Place names considered unusual

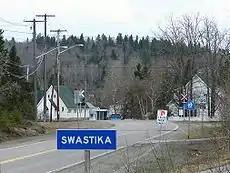
Swastika, Ontario

Conversely, a number of place names can, by folk etymology or otherwise, be considered humorous or offensive by their inhabitants, such as the Italian towns of Bastardo ("Bastard") and Troia ("Slut", literally the female of the pig; the same name is used in Italian for the ancient city of Troy), the German towns Affendorf ("Monkey Village"), ("Bad-Ass" or "Evil-Buttock"), ("Rancid Butter"), ("Fuck Mills"), ("Kingdom of Heaven"), which appropriately lies at the edge of the Höllental ("Hell's Valley"), ("Cat Brain", nearest to Mindelheim), Lederhose ("Lederhosen", leather trousers), ("Negro"), ( means "stupid", renamed in 2009), ("Raincoat"), and ("Warts"). Petting, Bavaria is a village in Bavaria meaning Petting both in German and English. The Austrian municipality Unterstinkenbrunn and the cadastral community Oberstinkenbrunn ("Lower Stinking Well" and "Upper Stinking Well", respectively) can also be considered offensive by residents.